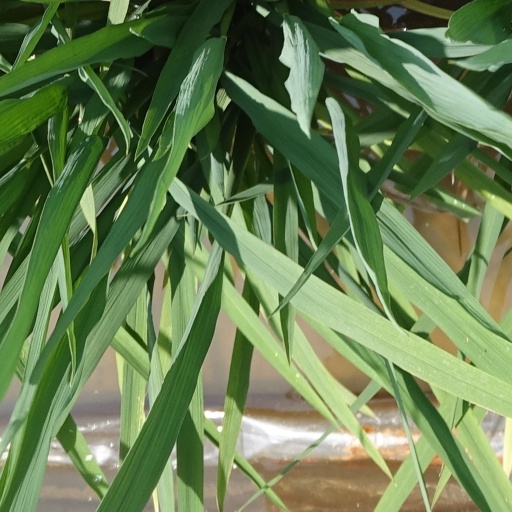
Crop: rice